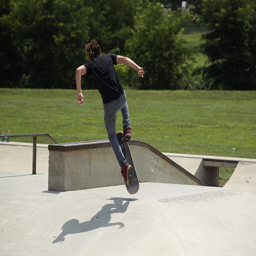
A man that is standing on a skateboard.
A man on a skate board is performing on an obstacle course.
a male skateboarder in a black shirt doing a trick
a boy is doing a trick on a skateboard
A man doing a trick on a skateboard off a ramp.